Yeoman

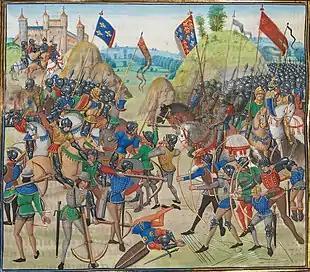
Battle of Crécy, as depicted in a 15th-century illuminated manuscript of Jean Froissart's Chronicles. Both armies are shown stylistically; archers in the foreground. English archers are shown with the legendary longbow, while the Italian mercenaries struggle with their crossbows.

The Yeoman Archer is a term applied specifically to English and Welsh military longbow archers (either mounted or on foot) of the 14th–15th centuries. Yeoman archers were commoners; free-born members of the social classes below the nobility and gentry. They were a product of the English form of feudalism in which the military duty of a knight to his lord (which was implicit in tenure feudalism) was replaced by paid, short-term service.